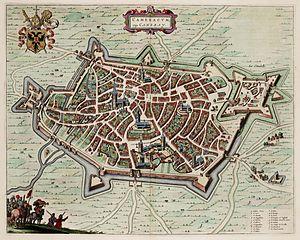
Cambrai est une commune française située dans le département du Nord, en région Hauts-de-France. Sous-préfecture du département, Cambrai est une ville moyenne qui compte 32 668 habitants au recensement de 2016 ; elle est au cœur de l'unité urbaine de Cambrai qui, avec 47 138 habitants, la place au 7ᵉ rang départemental. Son aire urbaine, plus étendue, rassemble 65 986 habitants en 2009. Avec Lille et les villes de l'ancien bassin minier du Nord-Pas-de-Calais, elle participe aussi à un ensemble métropolitain de près de 3,8 millions d'habitants, appelé « aire métropolitaine de Lille ».
"La citadelle de Cambrai fut fondée par Charles Quint à l'emplacement de ""l'Abbaye du Mont-des-Bœufs"" où était inhumé saint Géry à Cambrai.
La cathédrale Notre-Dame de Cambrai était une cathédrale de style gothique située à Cambrai. Construite aux XIIᵉ et XIIIᵉ siècles, elle fut détruite pendant la Révolution française et a aujourd’hui entièrement disparu, tout comme sa voisine l'ancienne cathédrale Notre-Dame-en-Cité d'Arras. Siège d’un immense évêché, cette cathédrale était connue comme la « merveille des Pays-Bas », en raison principalement de sa haute flèche ajourée.